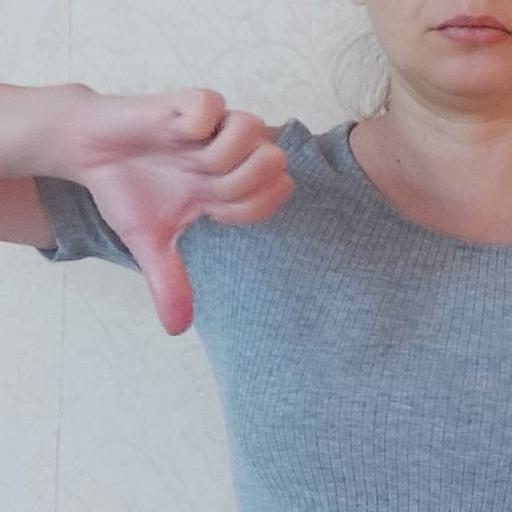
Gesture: dislike